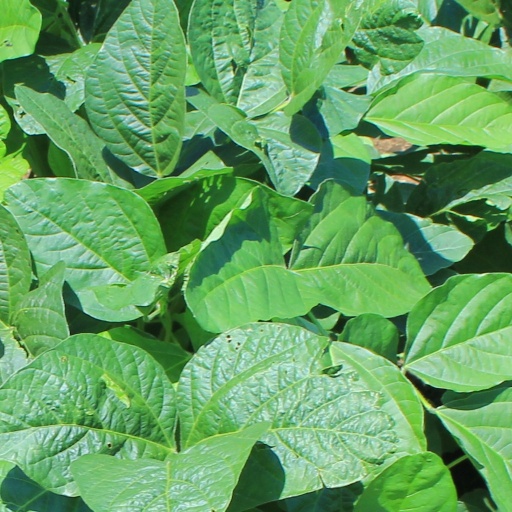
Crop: soybean